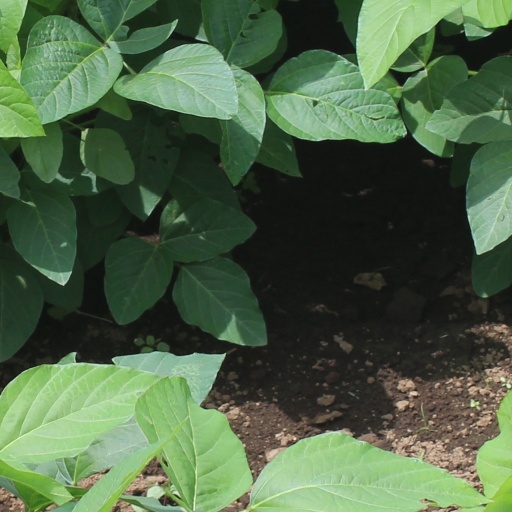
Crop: soybean